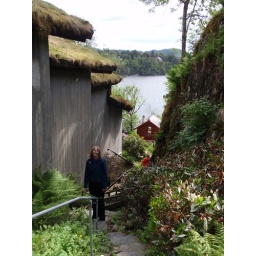
Patty Park on the path the Edvard Grieg's red shoreline work cottage, beside his home in Bergen